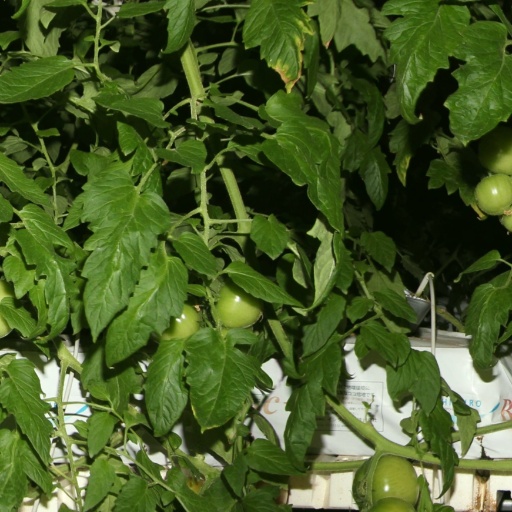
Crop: tomato